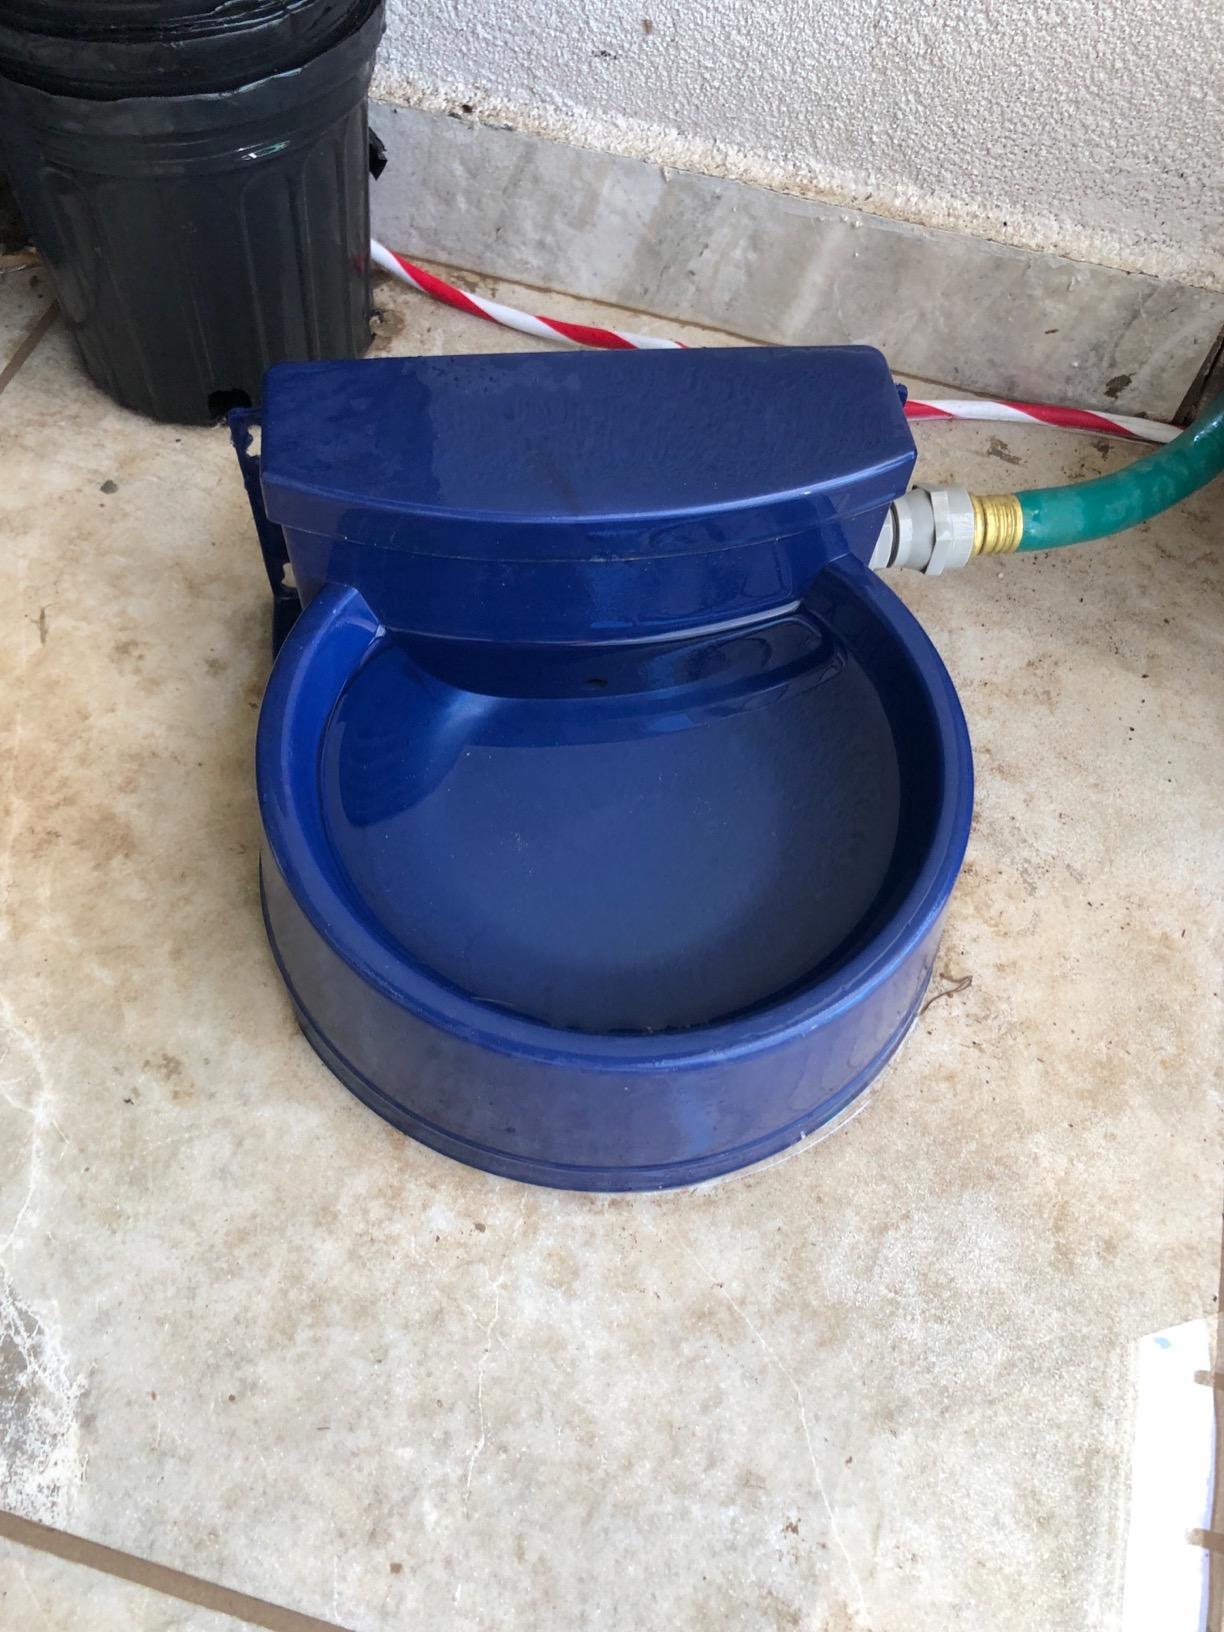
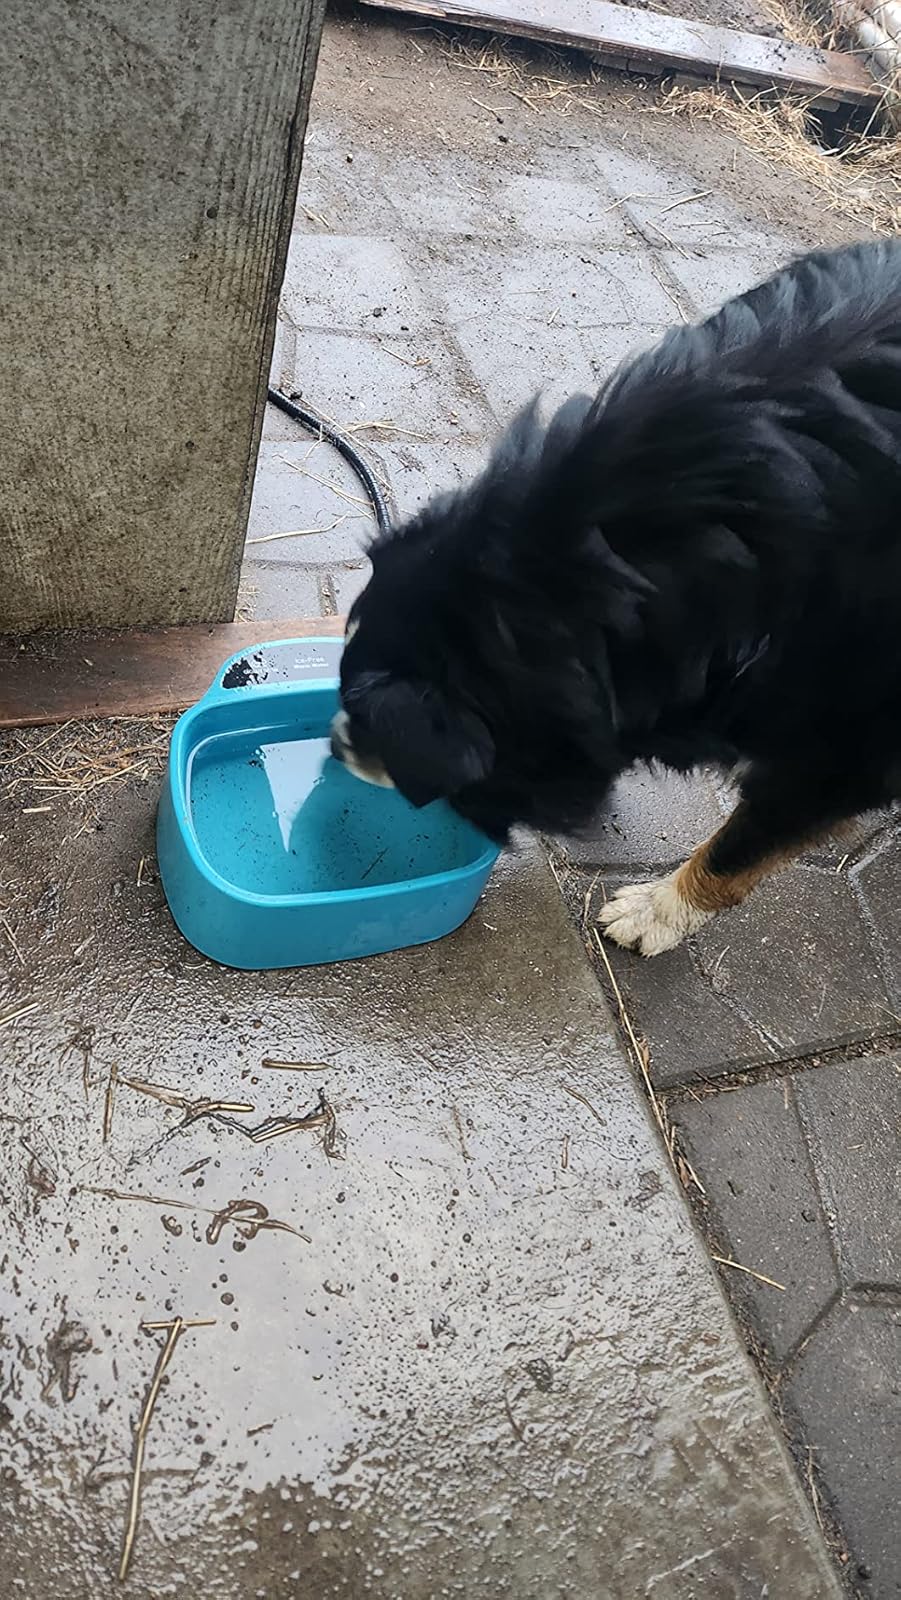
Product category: items_bowl
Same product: no